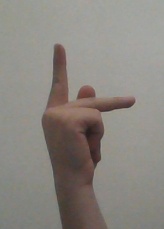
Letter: dha